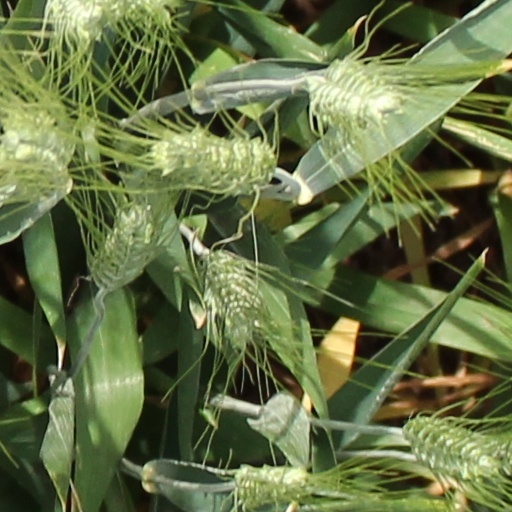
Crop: wheat